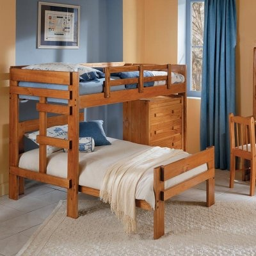
sometimes kids have too much stuff and too little space .